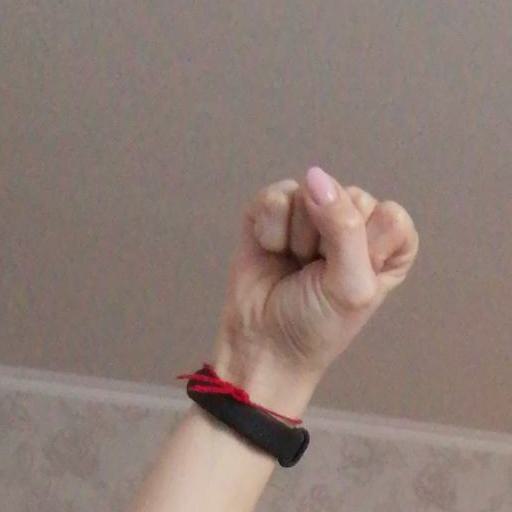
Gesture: fist